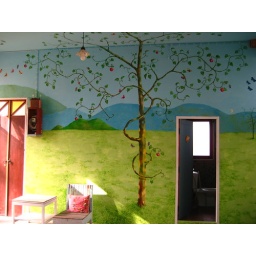
Trompe l'oeil in the stairwell. Top floor contains bathroom and rooftop garden.